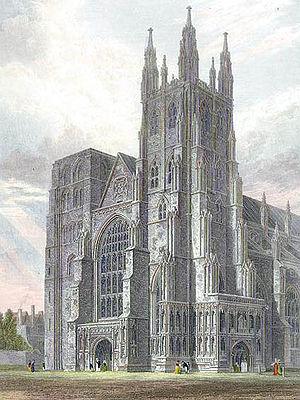
La cathédrale de Canterbury située à Canterbury dans le comté du Kent est l'une des plus anciennes et des plus célèbres églises chrétiennes d'Angleterre. Classée au Patrimoine mondial, c'est la cathédrale de l’archevêque de Cantorbéry, primat de toute l'Angleterre et chef religieux de l’Église anglicane. Siège du diocèse de Cantorbéry, elle est le centre de la Communion anglicane. Son titre formel est cathédrale et église métropolitaine du Christ de Cantorbéry.